Giant otter

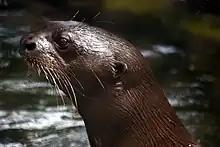
Giant otter head from the Museu Paraense Emílio Goeldi research institute

The otters form the subfamily Lutrinae within the mustelids and the giant otter is the only member of the genus "Pteronura". Two subspecies are currently recognized by the canonical "Mammal Species of the World", "P. b. brasiliensis" and "P. b. paraguensis". Incorrect descriptions of the species have led to multiple synonyms (the latter subspecies is often "P. b. paranensis" in the literature). "P. b. brasiliensis" is distributed across the north of the giant otter range, including the Orinoco, Amazon, and Guianas river systems; to the south, "P. b. paraguensis" has been suggested in Paraguay, Uruguay, southern Brazil, and northern Argentina, although it may be extinct in the last three of these four. The International Union for Conservation of Nature (IUCN) considers the species' presence in Argentina and Uruguay uncertain. In the former, investigation has shown thinly distributed population remnants. "P. b. paraguensis" is supposedly smaller and more gregarious, with different dentition and skull morphology. Carter and Rosas, however, rejected the subspecific division in 1997, noting the classification had only been validated once, in 1968, and the "P. b. paraguensis" type specimen was very similar to "P. b. brasiliensis". Biologist Nicole Duplaix calls the division of "doubtful value".